Back belt

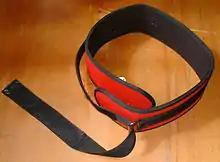
Lifting belt worn tight around the lower back

Back belts, also known as lumbar support belts or lifting belts, are wearable devices designed to support the lower back during physical activities such as lifting, bending, or prolonged standing. These belts are used in industrial settings, athletic training, and clinical rehabilitation. While widely adopted, their effectiveness in preventing back injuries remains debated. Regulatory bodies like NIOSH and OSHA emphasize comprehensive ergonomic strategies over the use of belts as a standalone preventive measure.